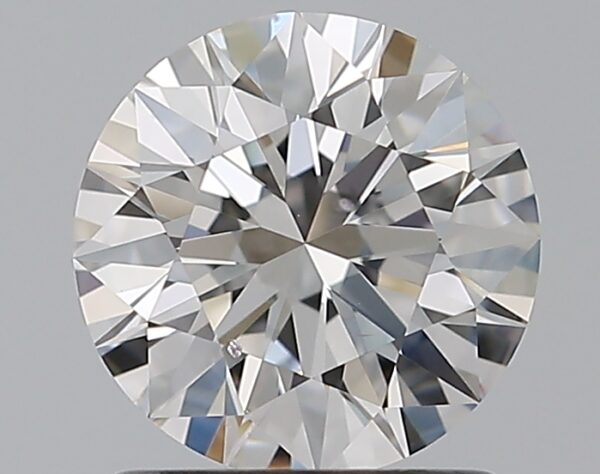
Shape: round
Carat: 1.05
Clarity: VS2
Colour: E
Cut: EX
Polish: EX
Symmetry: EX
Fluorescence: N
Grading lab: GIA
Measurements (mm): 6.54 x 6.57 x 4.05